Wnt signaling pathway

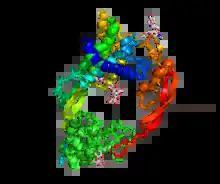
Crystal structure of Wnt8 (rainbow coloring) bound to the cysteine rich domain of Frizzled8 (green).

Wnt comprises a diverse family of secreted lipid-modified signaling glycoproteins that are 350–400 amino acids in length. The lipid modification of all Wnts is palmitoleoylation of a single totally conserved cysteine residue. Palmitoleoylation is necessary because it is required for Wnt to bind to its carrier protein Wntless (WLS) so it can be transported to the plasma membrane for secretion and it allows the Wnt protein to bind its receptor Frizzled Wnt proteins also undergo glycosylation, which attaches a carbohydrate in order to ensure proper secretion. In Wnt signaling, these proteins act as ligands to activate the different Wnt pathways via paracrine and autocrine routes.